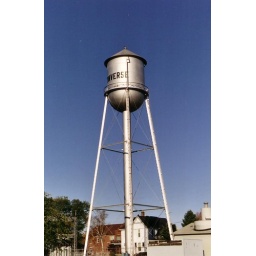
Old steel water tower in Converse, IN